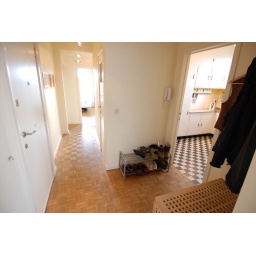
The hallroom in the entrance. Bedroom 1 straight ahead, kitchen to the right, entrance door to the left